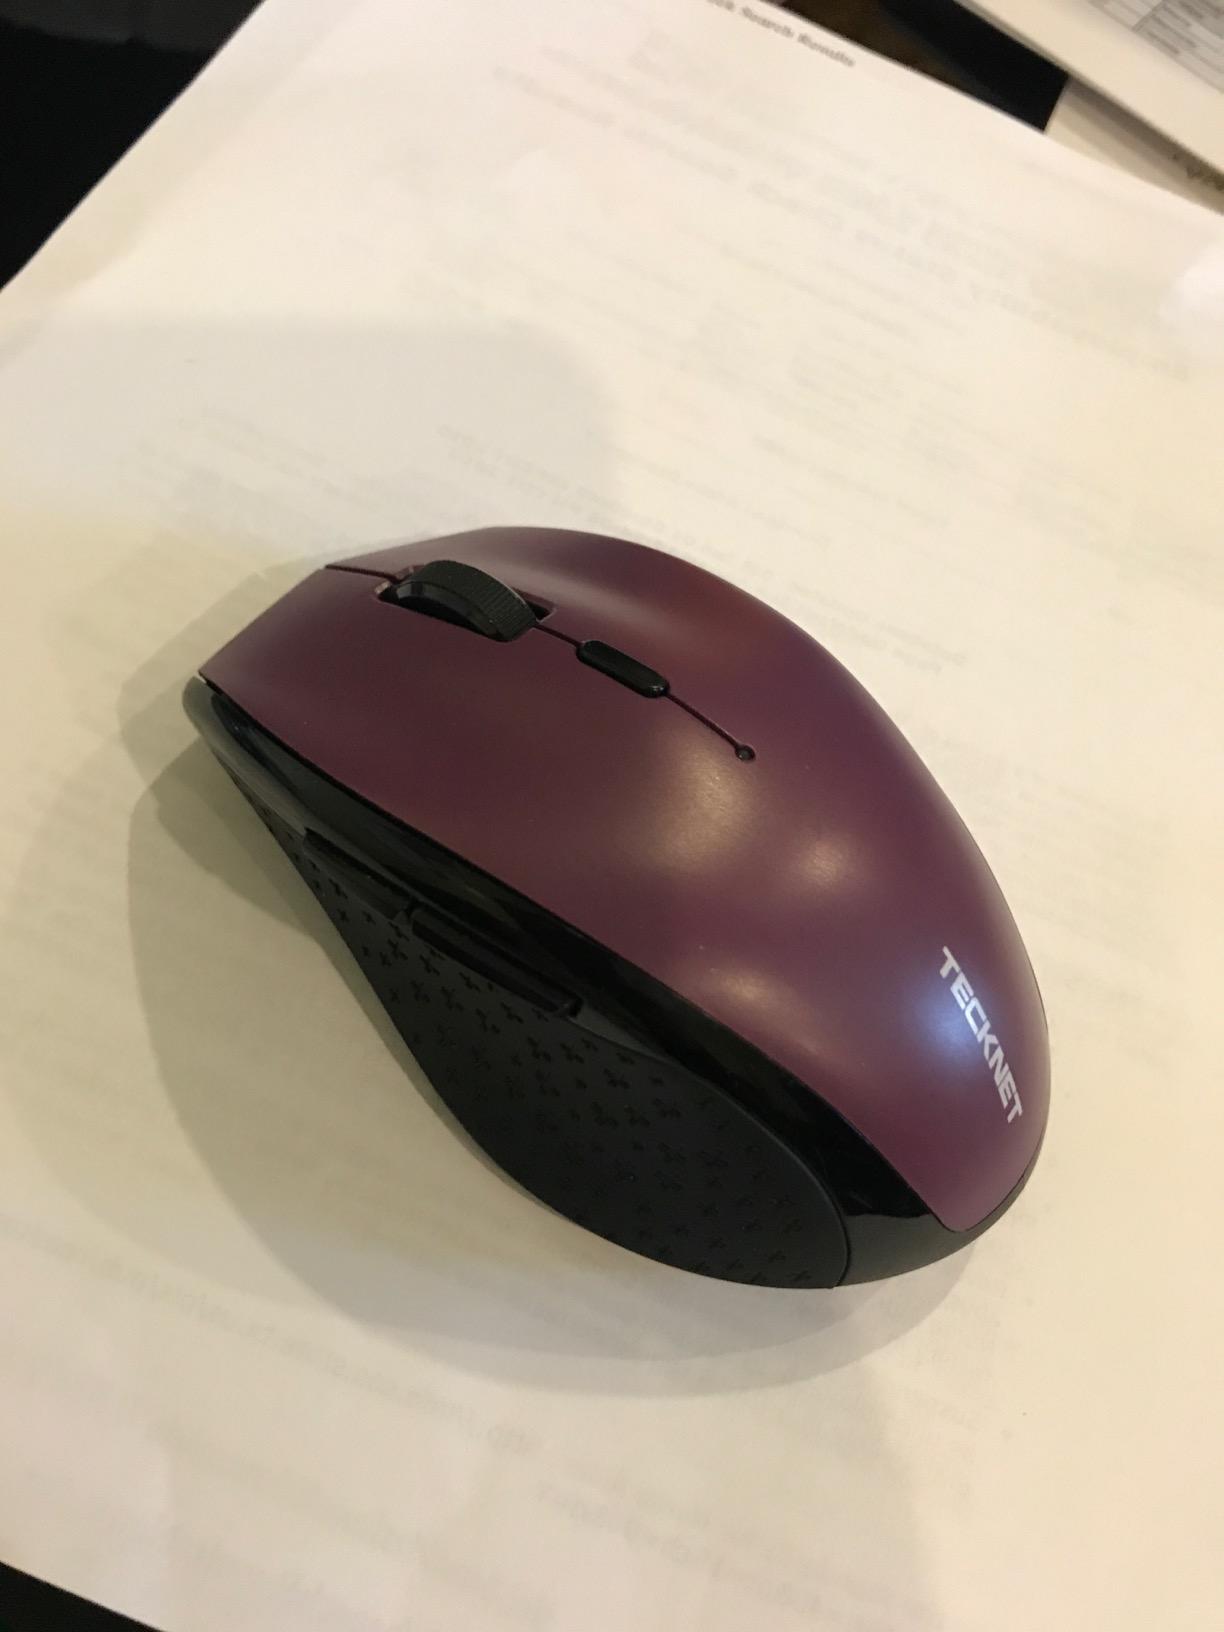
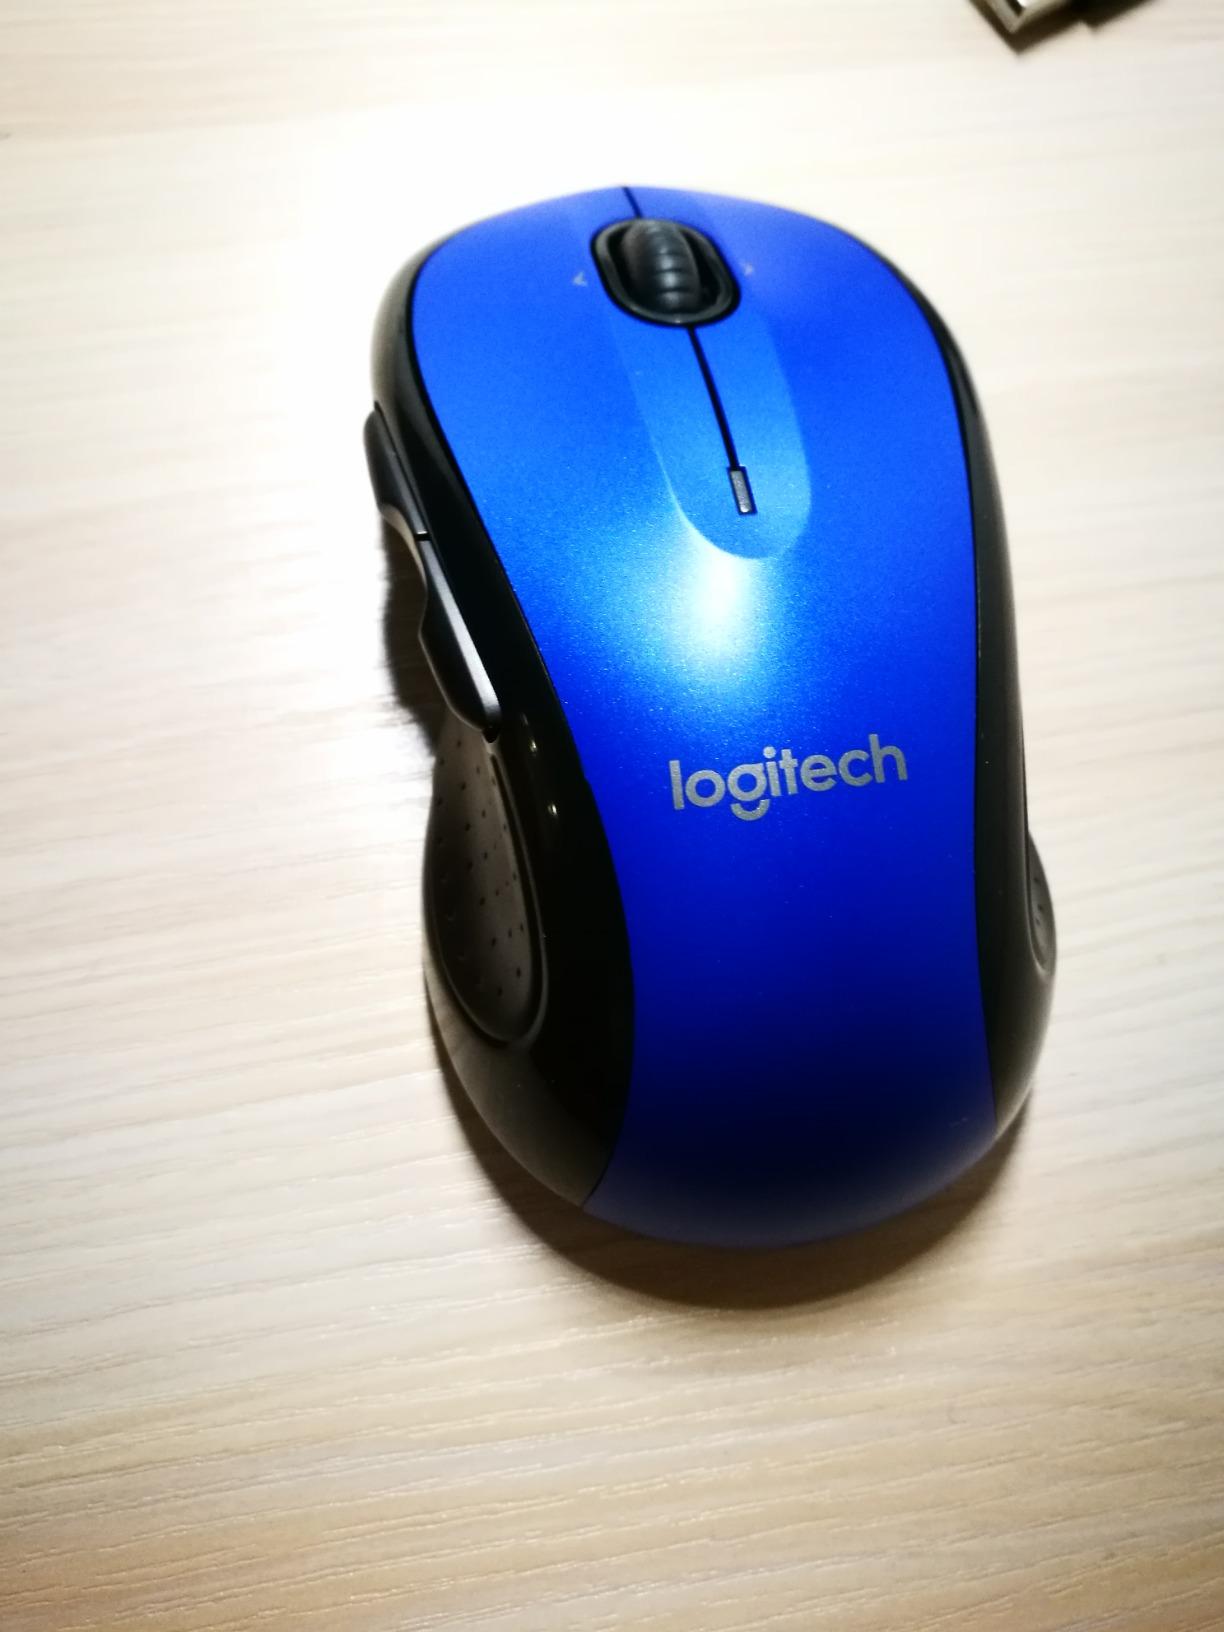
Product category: mouse
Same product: no